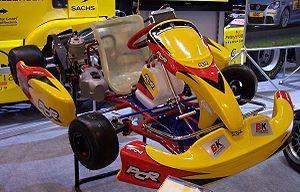
Un siège baquet, souvent simplement appelé « baquet », est un siège de véhicule individuel très enveloppant, différent des banquettes ou des sièges individuels classiques que l'on trouve dans les véhicules. Les sièges baquets sont indispensables en compétition automobile et sur les voitures de sport puissantes pour maintenir le pilote dans les virages.
Les réglages du karting sont un ensemble de caractères modulables permettant d'influencer, comme dans tous les sports mécaniques, la qualité des performances du véhicule.